Lašva Valley ethnic cleansing

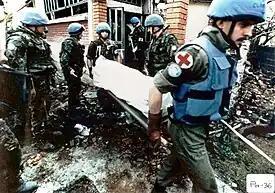
UN Peace keepers collecting bodies from Ahmići in April 1993. (Photograph provided courtesy of the ICTY)

The Ahmići massacre was the culmination of the Lašva Valley ethnic cleansing. It is the biggest committed during the conflict between Croats and the Bosnian government.